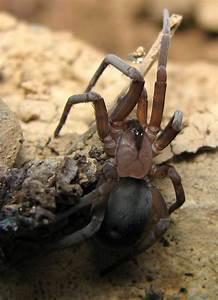
spider